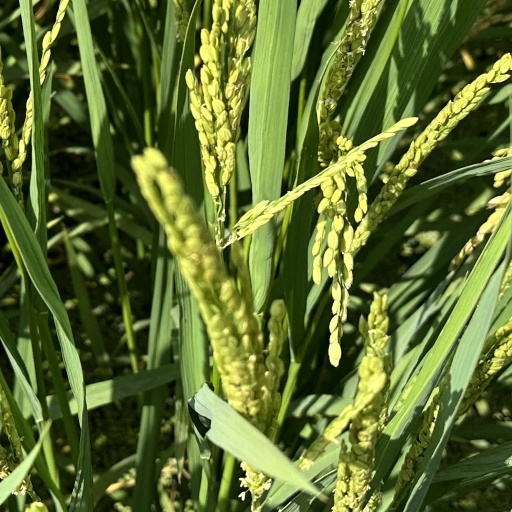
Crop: rice